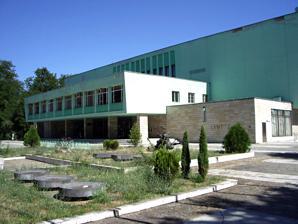
Building: Sports Hall Diana
Country: Bulgaria
Year built: 1964
Sports Hall Diana Location Yambol , Bulgaria Owner Yambol Municipality Capacity 3000 Opened 1964 Tenants BC Yambol Diana Hall ( Bulgarian : Зала "Диана" ) is a multifunctional Indoor arena in Yambol , Bulgaria . The arena was opened in 1964 and  has a seating capacity for 3,000 people. It is the home of BC Yambol . Besides basketball , local teams use the arena for practicing trampolining , boxing , wrestling , and range shooting . The arena has hosted many national and European tournaments, including the 2010 Bulgarian Basketball Cup , NBL all-star game 2015, the Strandzha Cup , and the international wrestling tournament Dan Kolov. References